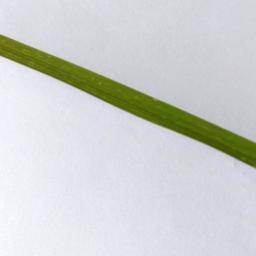
Label: Rice___Healthy